Broadway Mansions

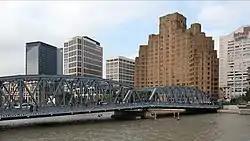
The Broadway Mansions (behind) is situated next to the Garden Bridge.

By 1996, the Mansions was again renamed - this time a reversion to a name similar to its original name - the Broadway Mansions Hotel, reflecting the increased openness to the West as a result of the reforms of Deng Xiaoping, and the shift from providing long-term residential apartment accommodation to that of a hotel. At that time the Mansions was described as "rather dull compared to other Shanghai hotels".